History of Rio Grande do Sul

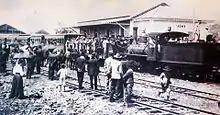
Arrival of the train in Ijuí.

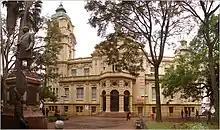
The main facade of the building of the former Post and Telegraphs, today the Memorial of Rio Grande do Sul, built during the great phase of civil construction of Porto Alegre in the early twentieth century.

When Borges came to power, Rio Grande do Sul had around one million inhabitants. Castilhos still ruled state politics as head of the PRR, and nominated Borges once again for President of Rio Grande do Sul at the end of his first term. While Castilhos was a charismatic figure, Borges built an image of discretion and modesty, disliking ostentation and personal publicity, but as his mentor, he kept a tight rein on the power system and was another efficient administrator, whose motto was "no expenditure without revenue". He reorganized the tax system and finished the reform of the Judiciary started by Castilhos, encouraged production by immigrants and small industry, and supported improvements in municipal services by expanding water, electricity, and sewage networks, nationalized railroads, and the port of Rio Grande. He maintained a distant relationship with the federal government, and because of this, the state ended up being disadvantaged with a meager transfer of funds.